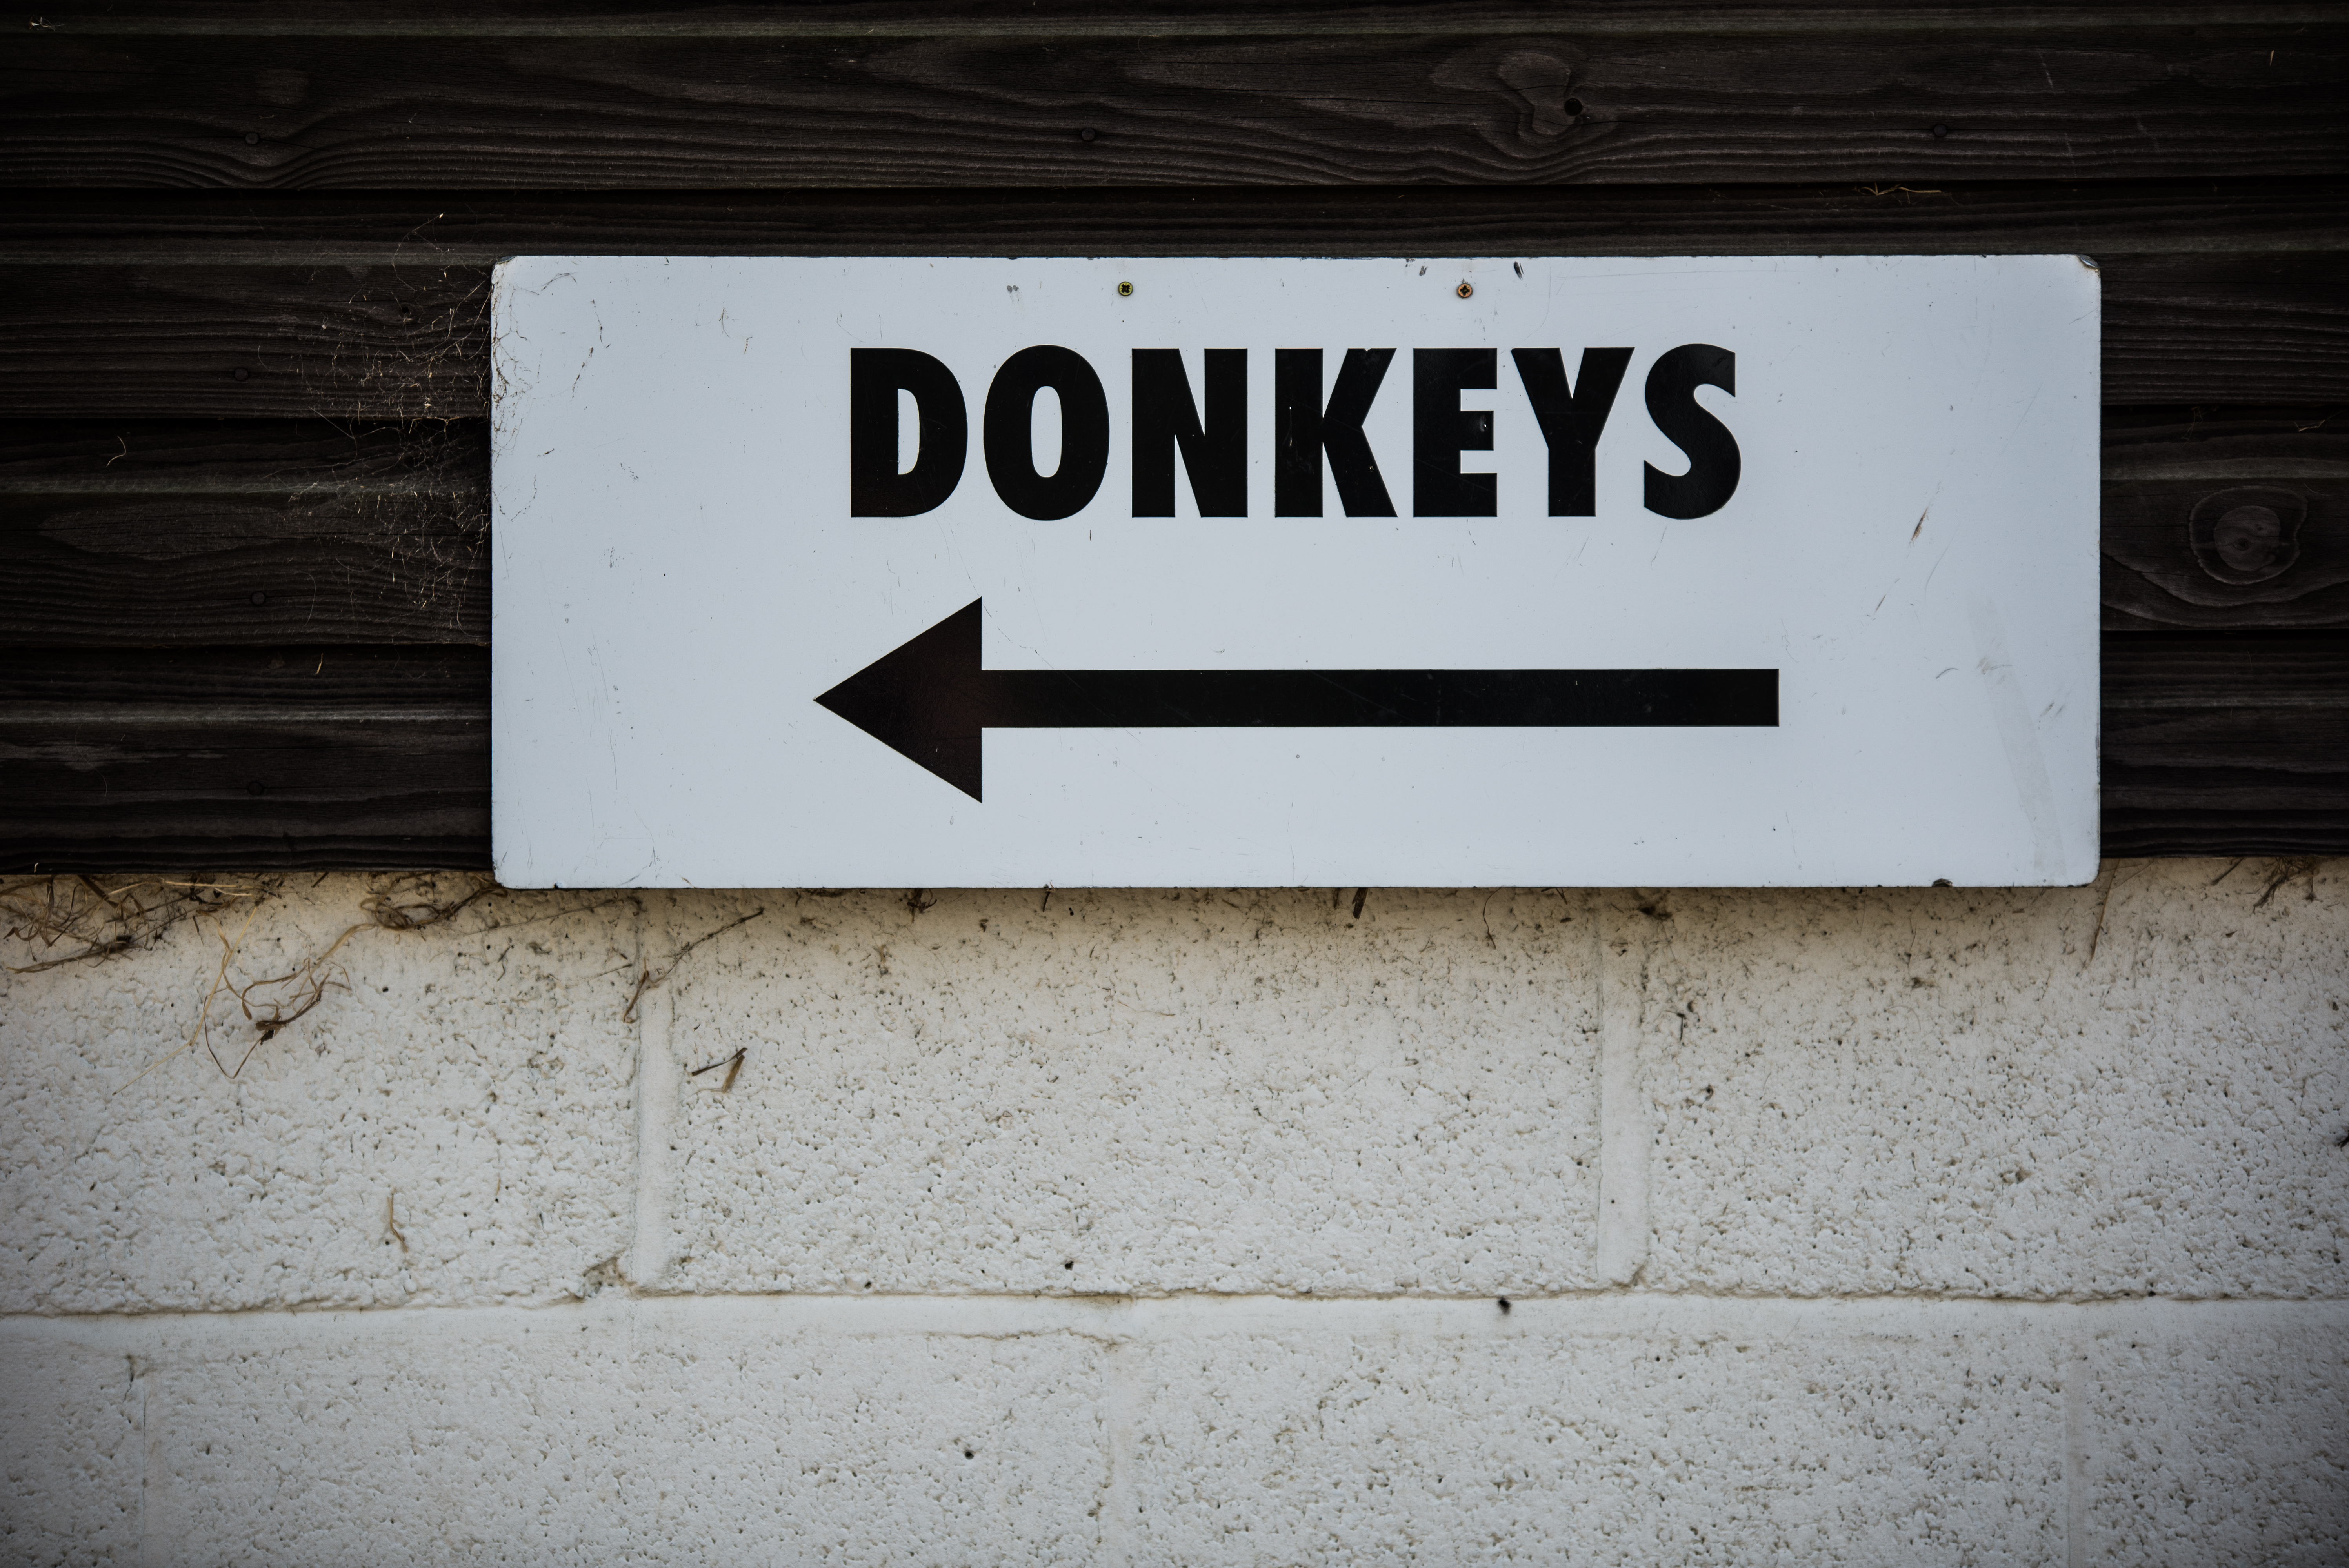
wood, white, number, wall, sign, street sign, black, signage, design, shape, house numbering